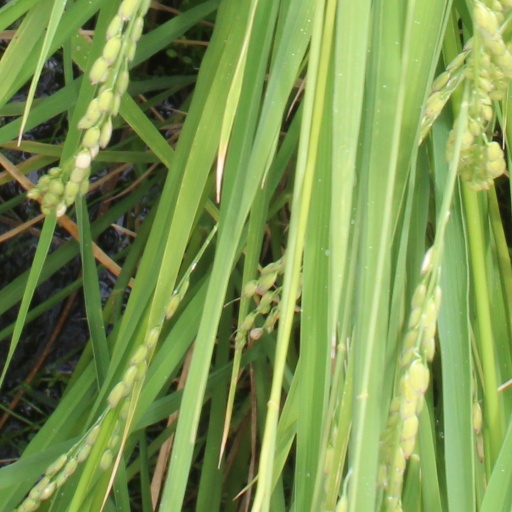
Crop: rice